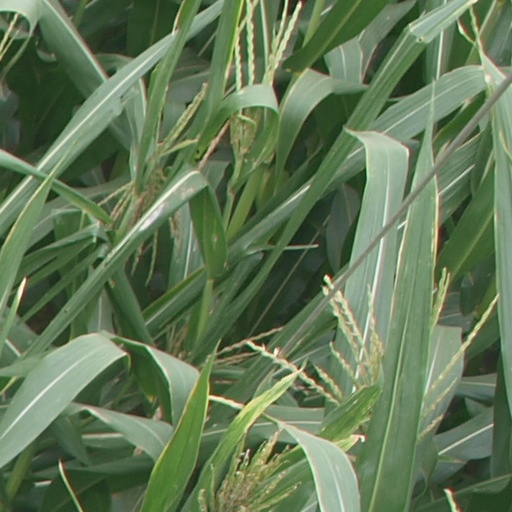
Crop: maize; corn